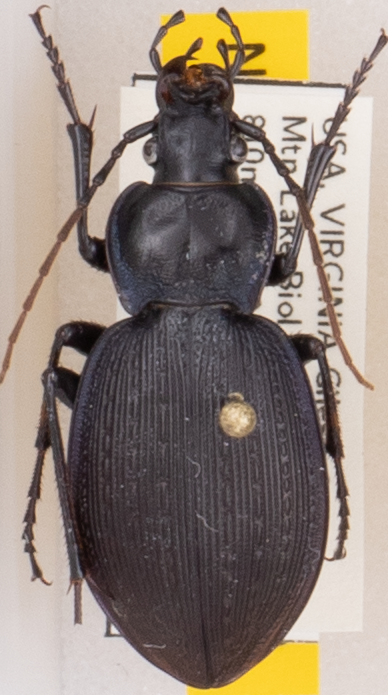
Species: Carabus goryi
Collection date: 2019-08-13
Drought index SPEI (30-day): -0.03
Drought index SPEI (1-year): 1.69
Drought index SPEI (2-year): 1.69